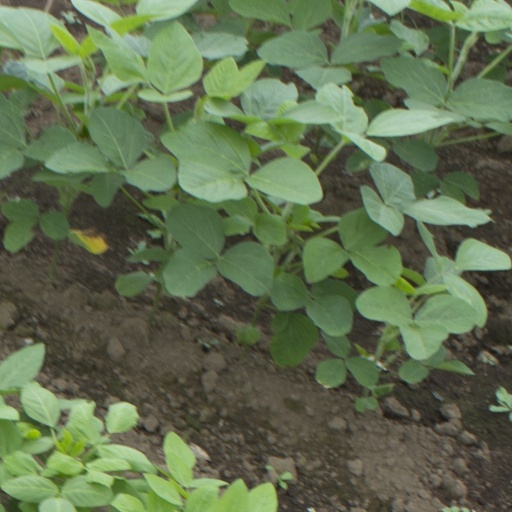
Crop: soybean